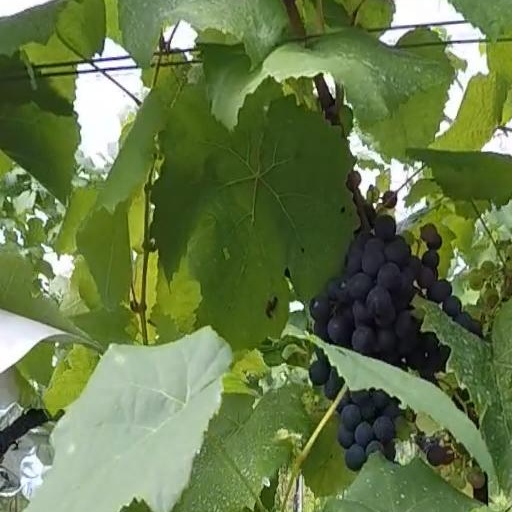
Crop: grape